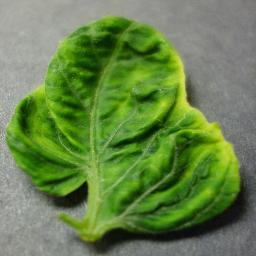
Label: Tomato___Tomato_Yellow_Leaf_Curl_Virus